Forest K. Ferguson

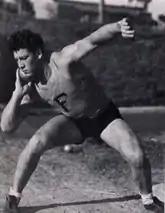
Ferguson competed in field events for the Florida track team.

Memorably, he scored both touchdowns on receptions for 45 and 74 yards in a 14–0 upset of the Miami Hurricanes in 1941, while totaling 123 yards; "The Miami Herald" reported the game score as "Forrest Ferguson 14; University of Miami 0." Less often remembered was the key role he played against Miami on defense: his tackles of Miami ball carriers behind the line of scrimmage totaled 62 yards of losses. The 74-yard touchdown catch remained the longest reception in team history until 1954. Seven days later, he figured prominently in the Gators' 14–7 victory over the Georgia Tech Yellow Jackets. First, he stripped the ball from a Yellow Jackets ball carrier on the Georgia Tech 28-yard line, and then two plays later, he caught a pass from Gators halfback Tommy Harrison, and when cornered by defenders he lateraled the ball to tackle Milton Hull for the touchdown.